Two to Conquer

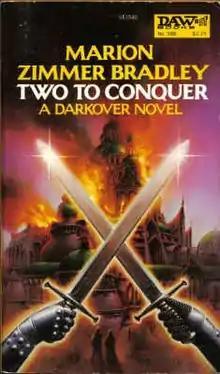
Cover of the first edition

Two To Conquer is a science fantasy novel by American writer Marion Zimmer Bradley; it is part of the "Darkover" series, set at the end of Ages of Chaos, in the period of Darkover's history known as the Hundred Kingdoms. The book's introduction places it two hundred years after the events in the book entitled "Stormqueen!".